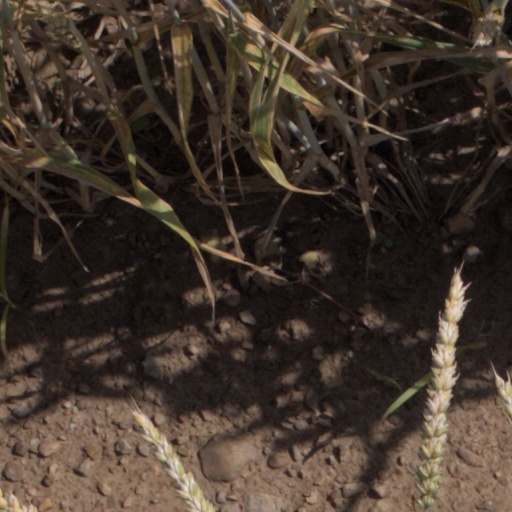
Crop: wheat